Uthayan

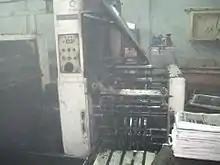
Damaged printing press after attack in Jaffna on 13 April 2013.

Journalist Selvarajah Rajivarnam, an "Uthayan" reporter for six months prior to his death, was shot dead in Jaffna close to a military checkpoint on 29 April 2007. The EPDP was blamed for Rajivarnam's murder. A proofreader, Vadivel Nimalarajah, was abducted on 17 November 2007 near Jaffna as he returned home after work.